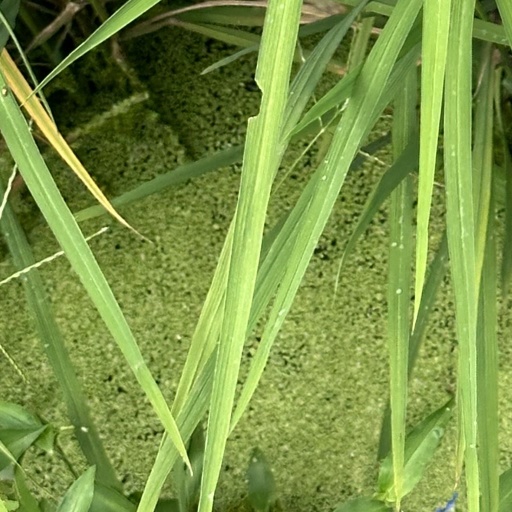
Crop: rice